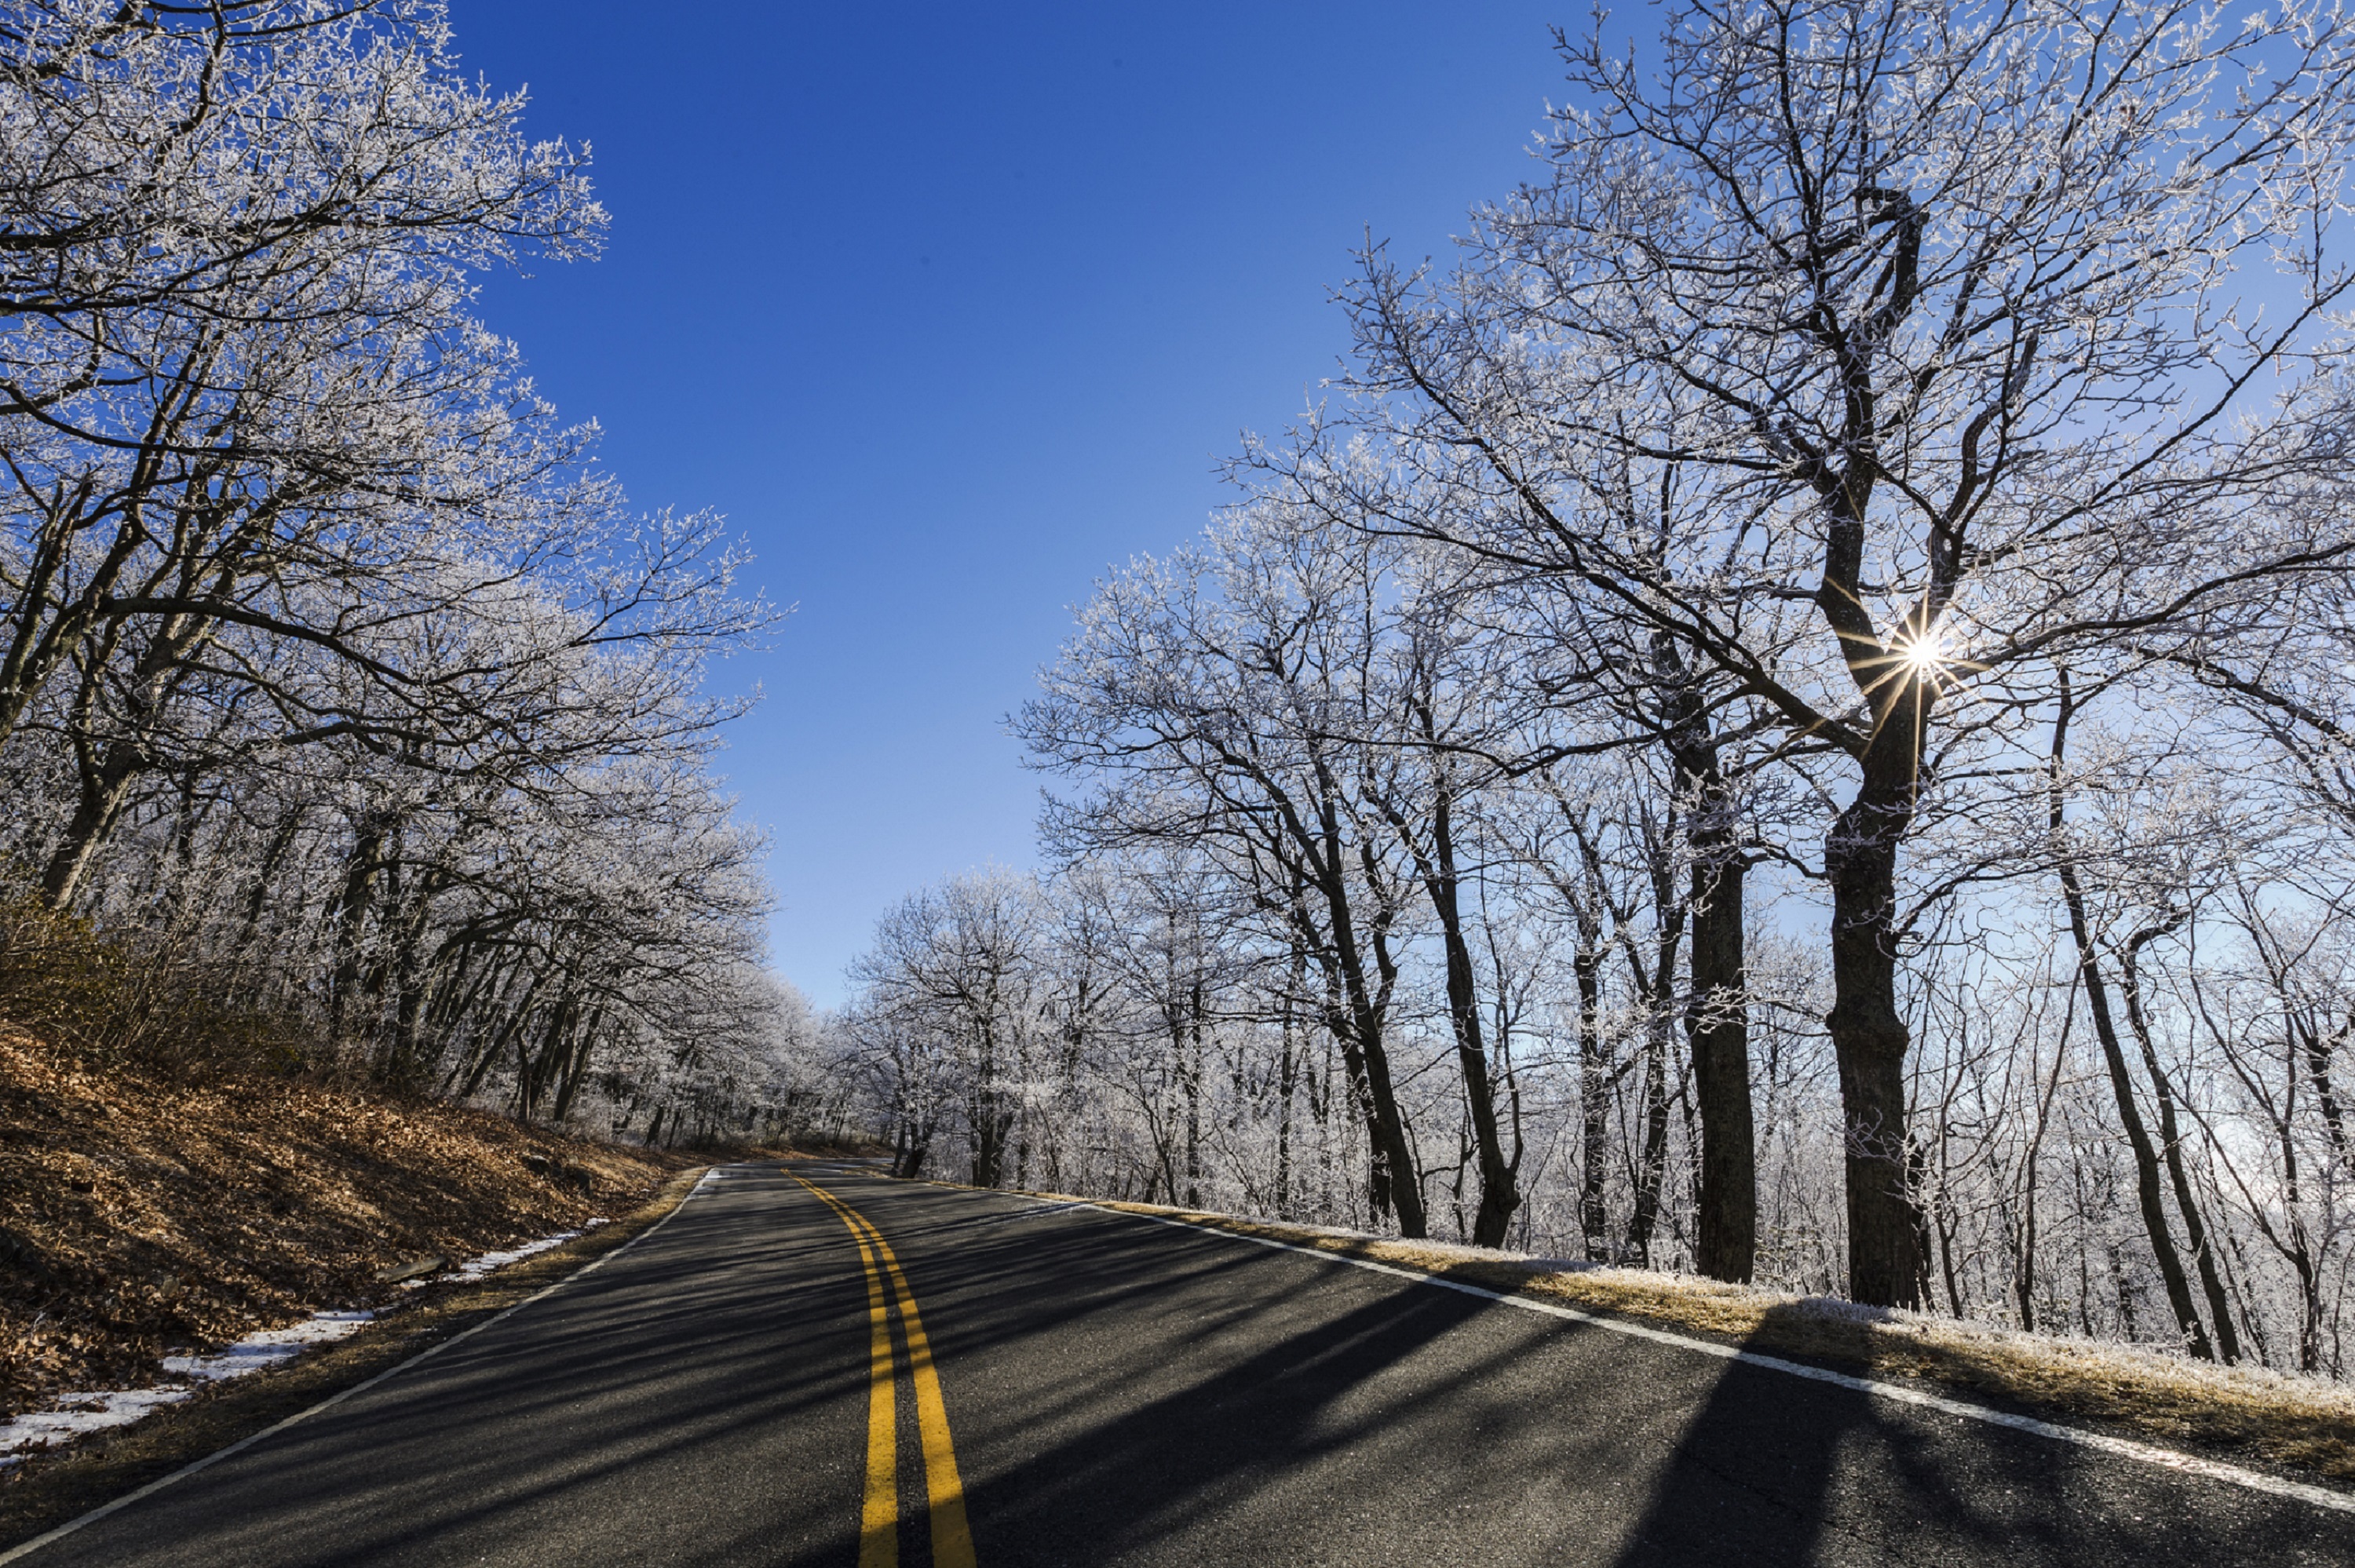
landscape, tree, nature, forest, branch, snow, cold, winter, plant, sunshine, road, sunlight, morning, flower, highway, frost, pavement, ice, scenic, autumn, weather, usa, frozen, season, trees, shadows, roadway, infrastructure, virginia, rural area, shenandoah national park, skyline drive, atmospheric phenomenon, woody plant